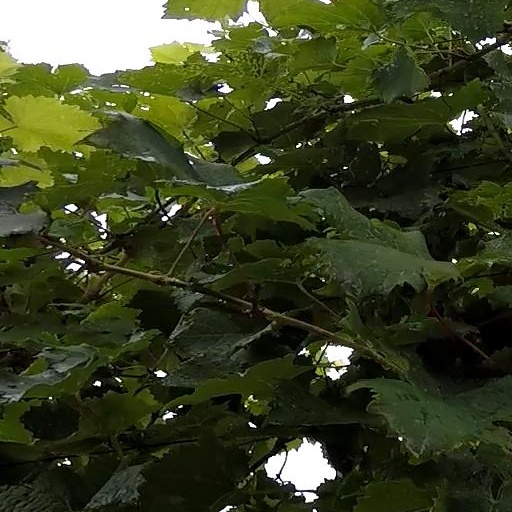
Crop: grape